Oriental University

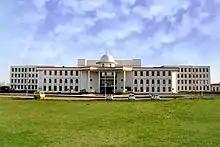
Oriental University building

Oriental University is a private university in Indore, Madhya Pradesh, India. It was established in 2011.